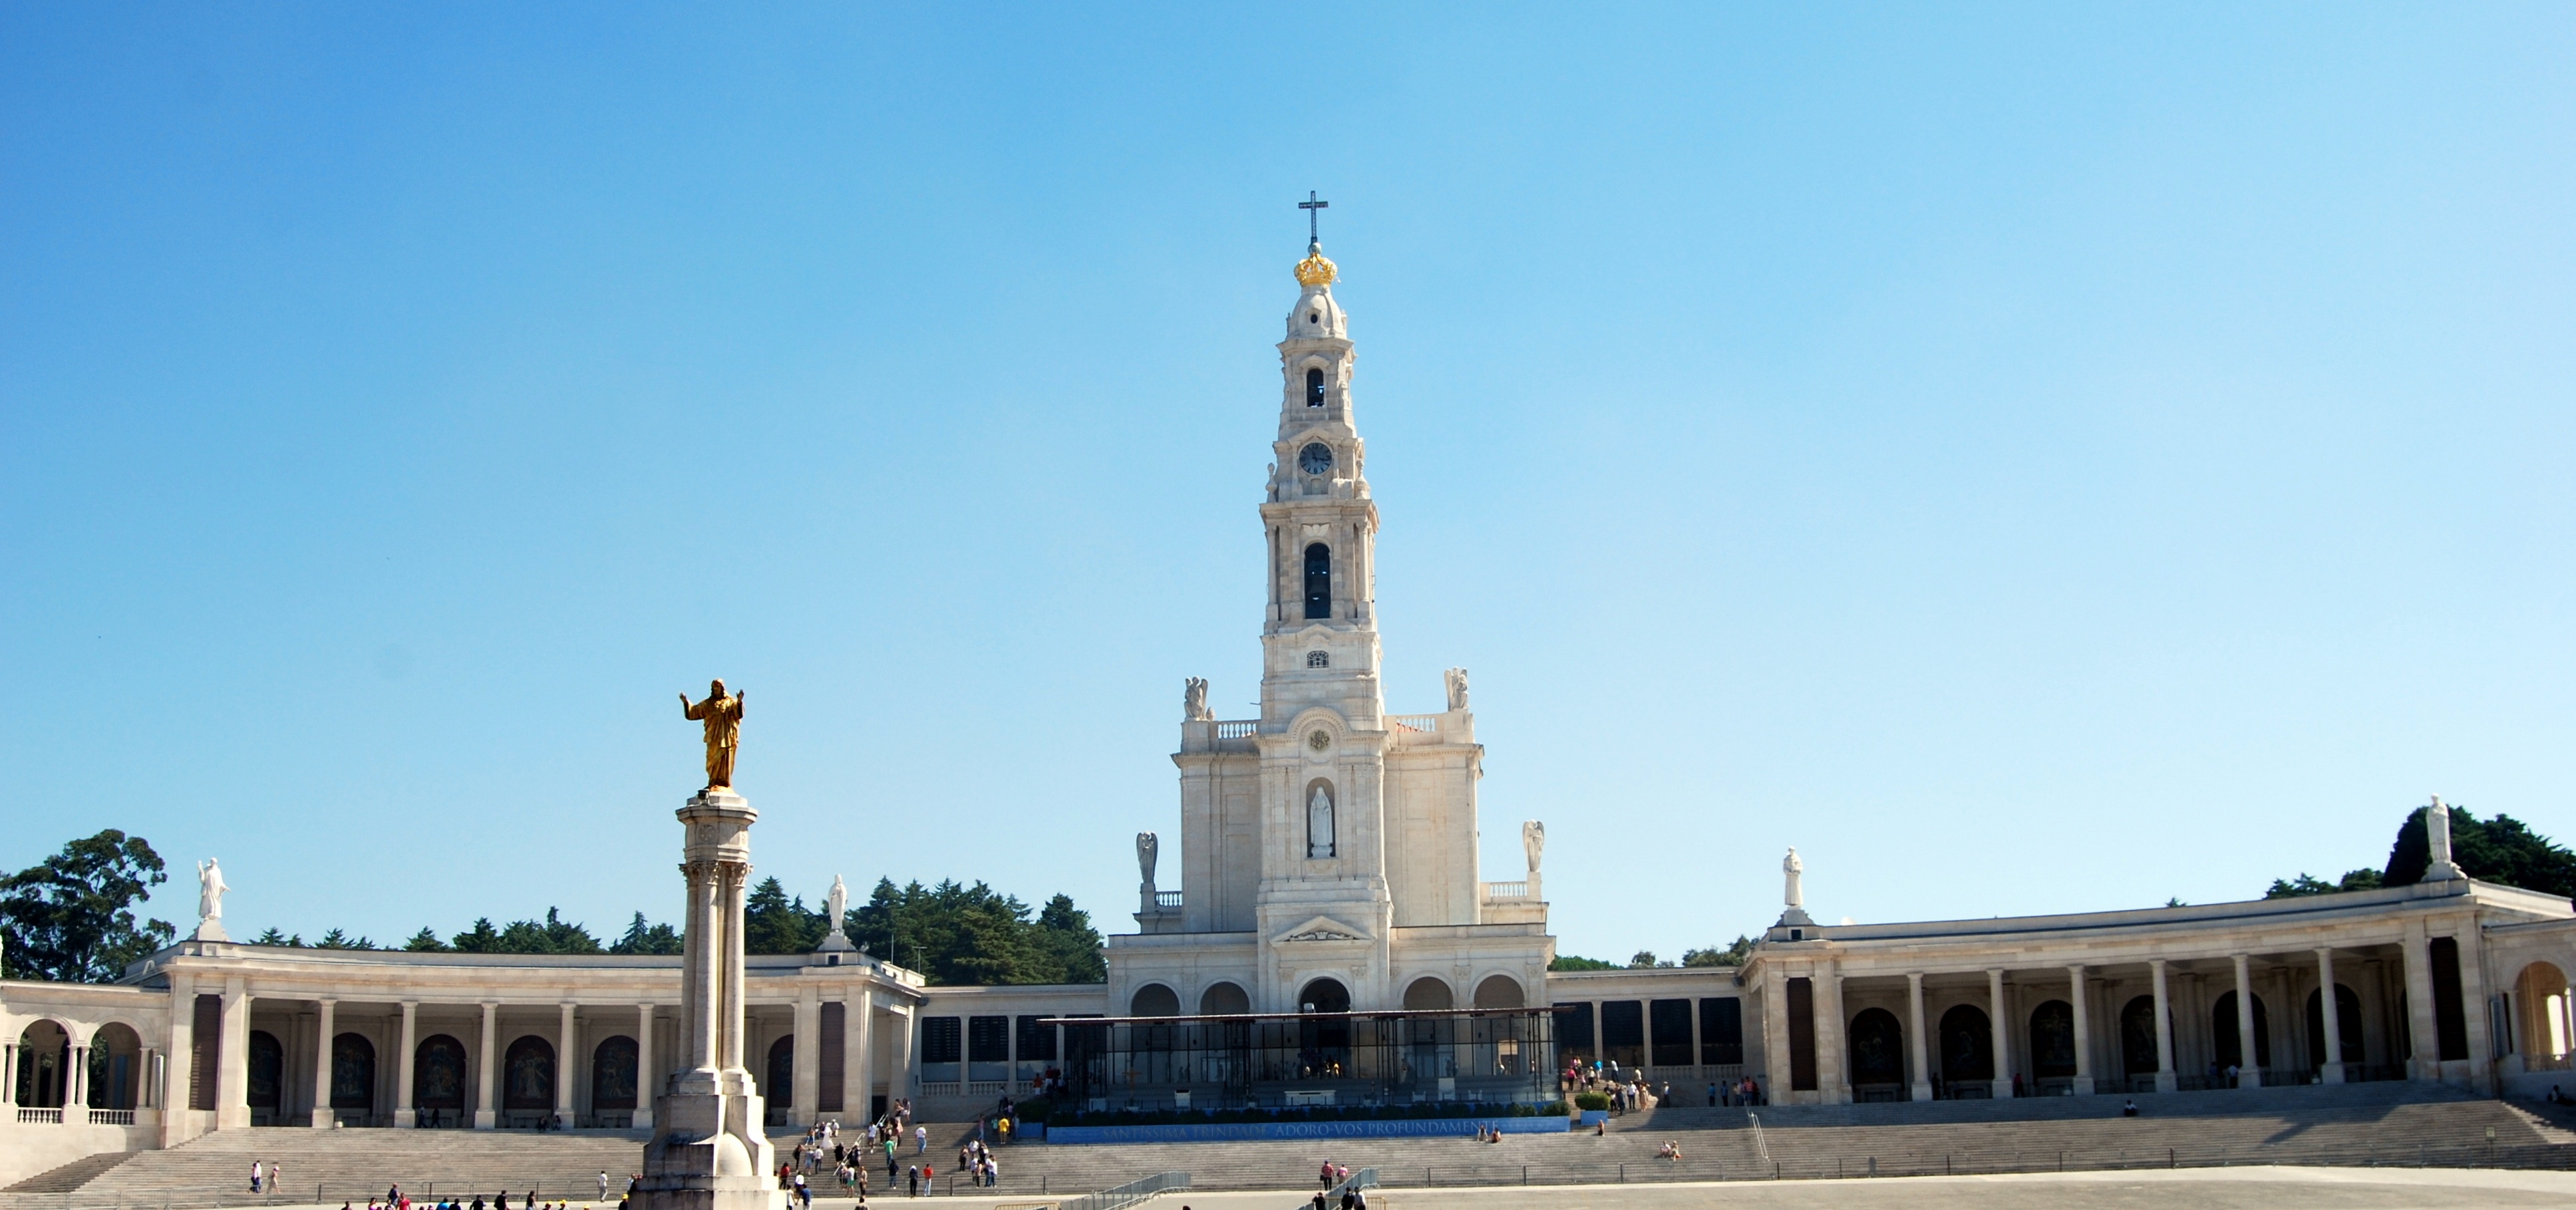
monument, tower, plaza, landmark, place of worship, sanctuary, portugal, town square, fatima